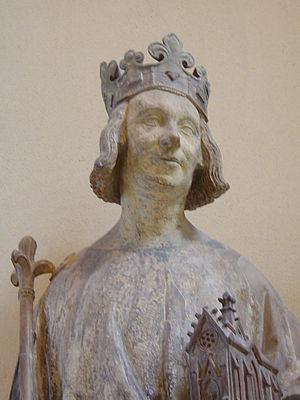
Charles V
Le château de Beauté était une demeure royale proche de Vincennes, située sur un territoire correspondant à la partie occidentale de l'actuelle commune de Nogent-sur-Marne, ville appartenant au département du Val-de-Marne, en région Île-de-France.
Cette liste permet de comprendre les diverses évolutions chronologiques de la charge de Premier médecin du roi de France. Elle vient en complément de la Catégorie:Premier médecin du roi, qui fournit une liste des membres par ordre alphabétique.